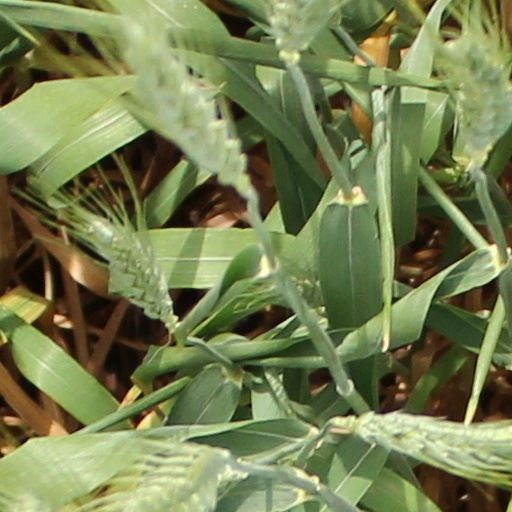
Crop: wheat